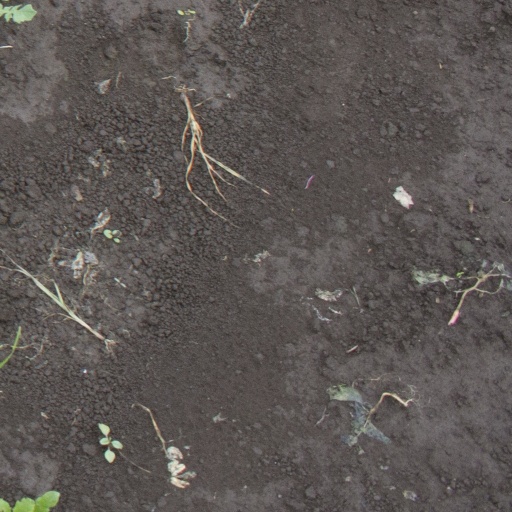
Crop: soybean